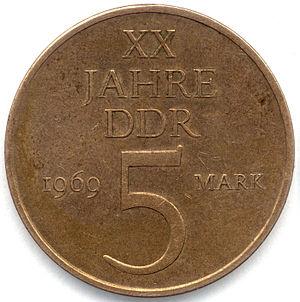
Le cupronickel ou cupro-nickel est un alliage à base de cuivre, majoritaire, et de nickel, entre 10 % et 30 % en masse, et en plus faible proportions le fer et des éléments dits « renforçateurs de résistance mécanique », comme le manganèse, le silicium..., parfois aussi du zinc, de l'étain et de l'aluminium. La gamme des cupronickels, incontournable par sa plus grande résistance à la corrosion que la plupart des autres alliages de cuivre ou encore sa résistance à l'usure, à l'eau de mer ou aux milieux salins, représente un important débouché technique.